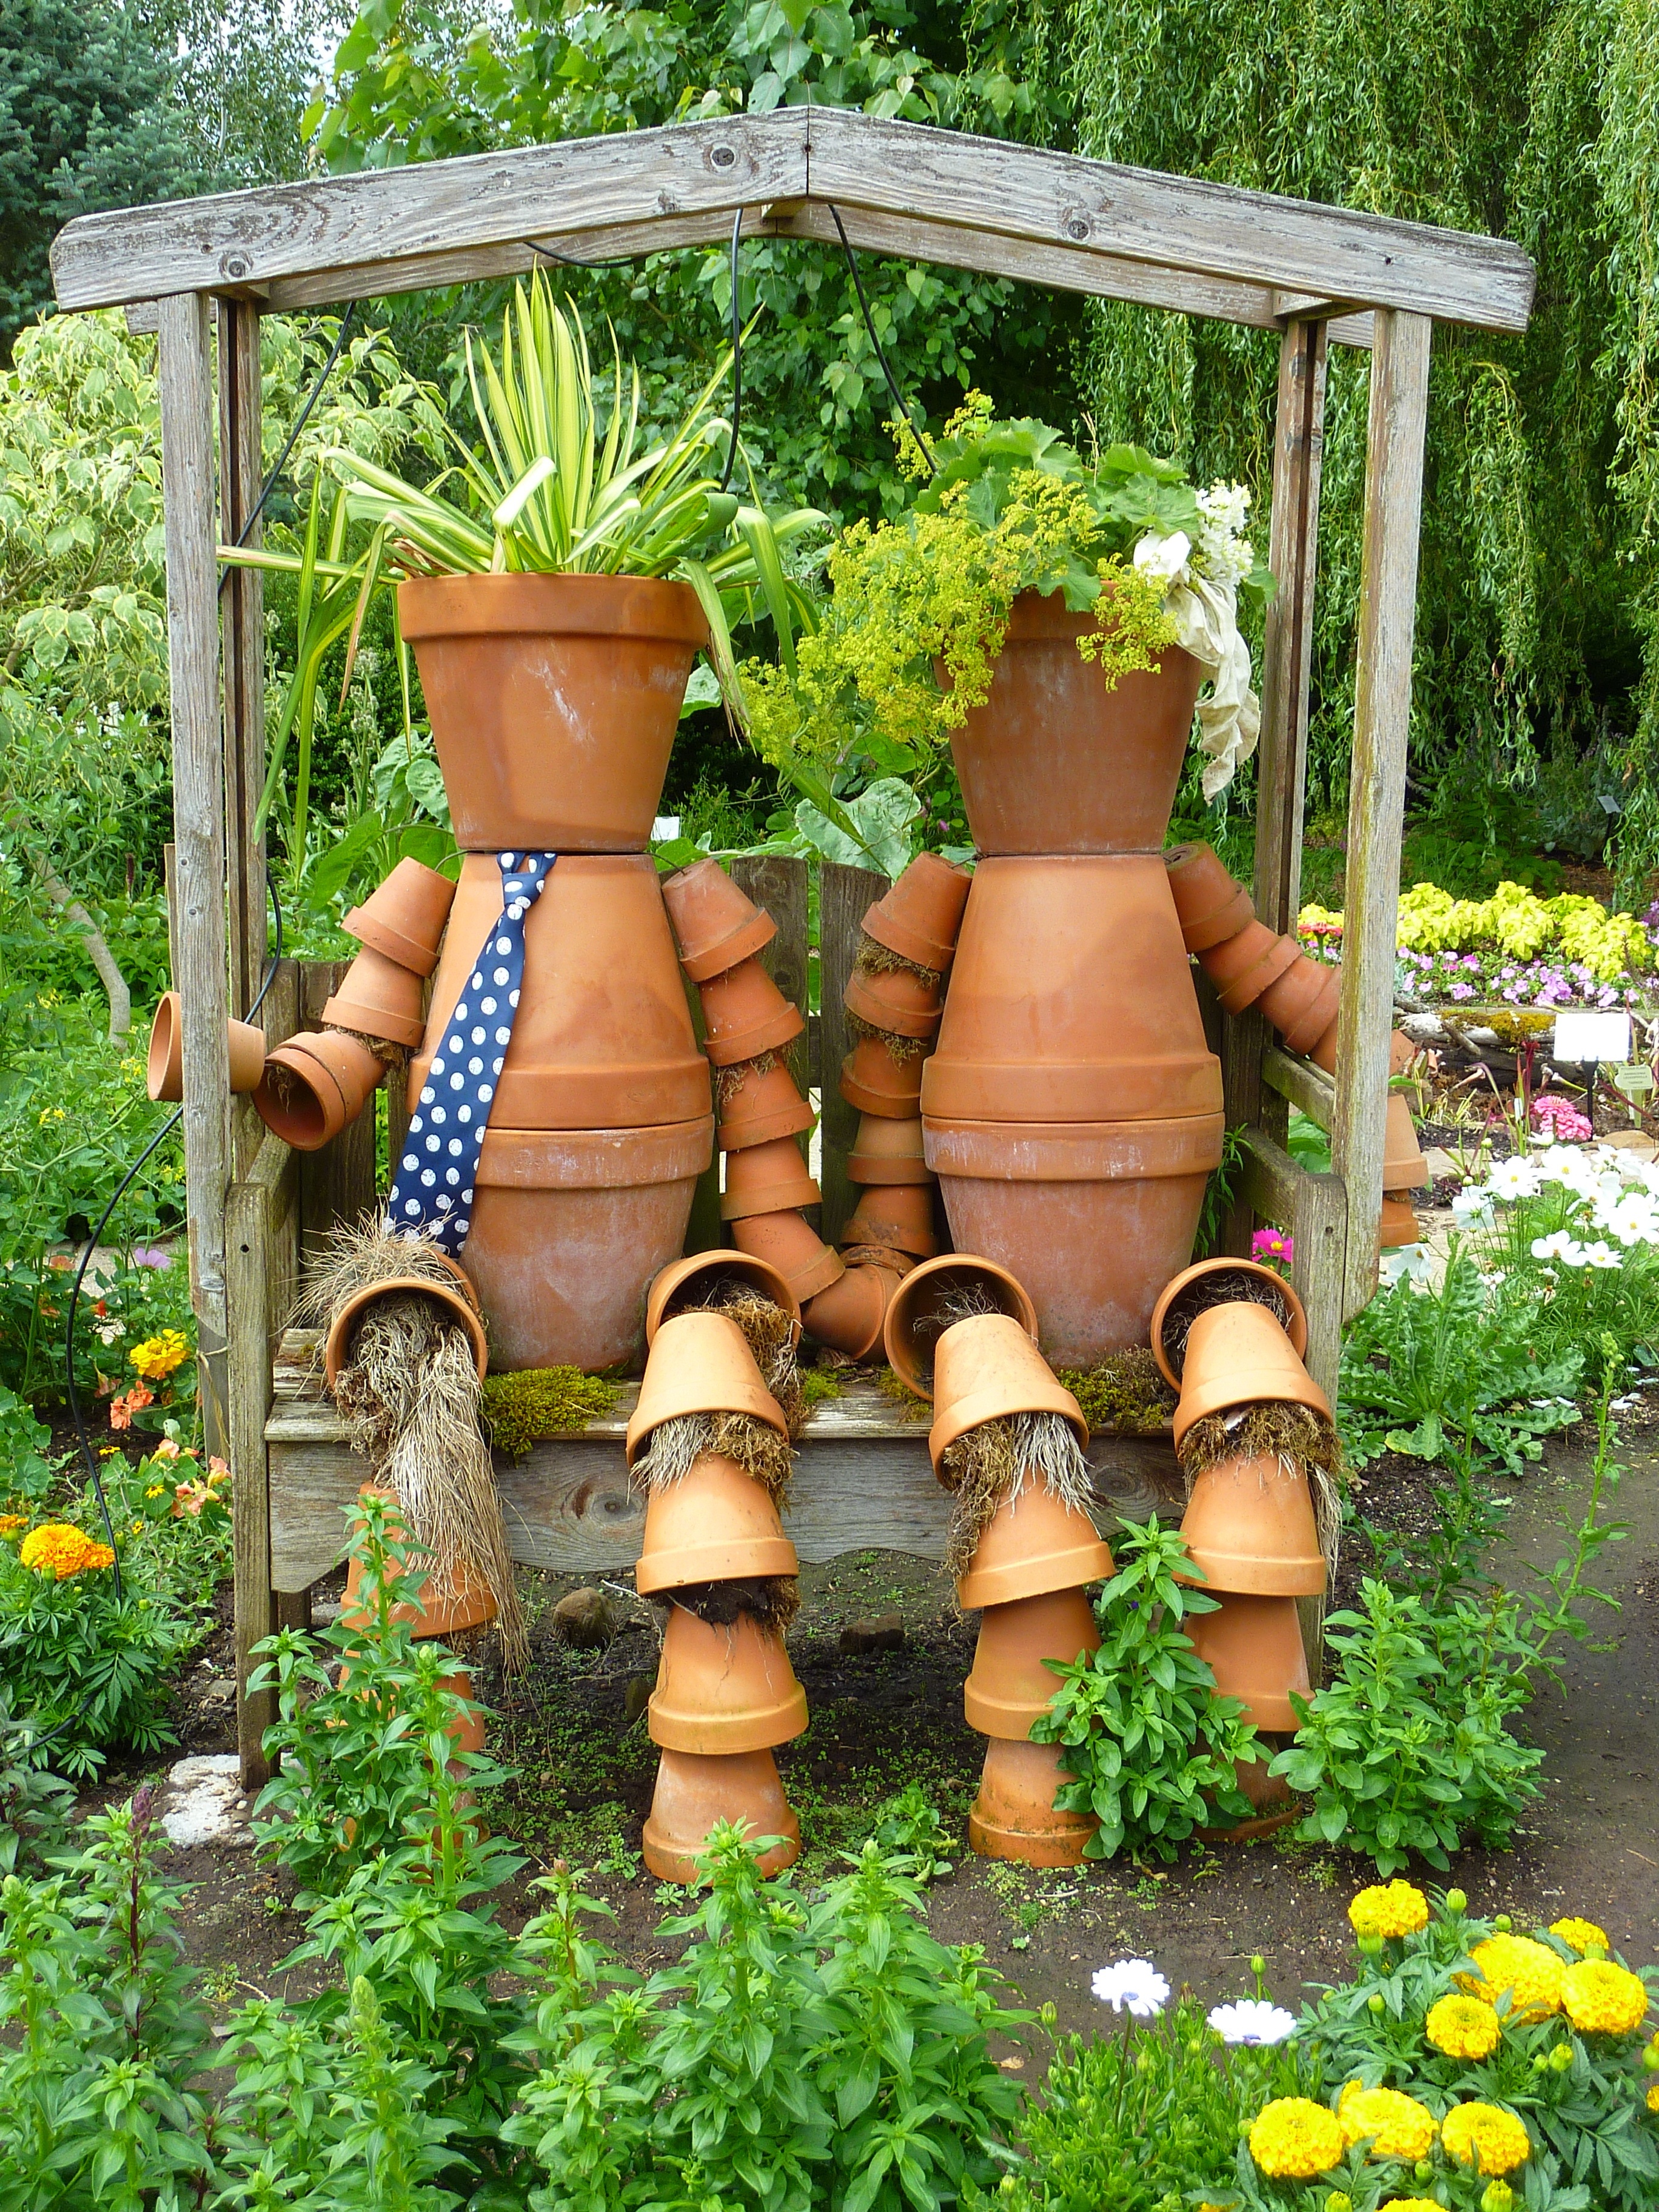
flower, pot, jungle, produce, backyard, botany, garden, botanical, gardening, flowerbed, flowerpot, yard, gardener, man made object, outdoor structure